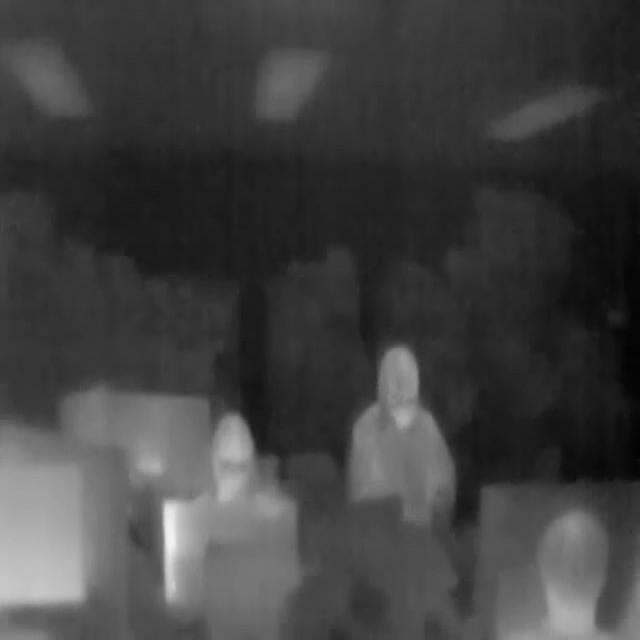
Detected objects:
label: person
label: person
label: person